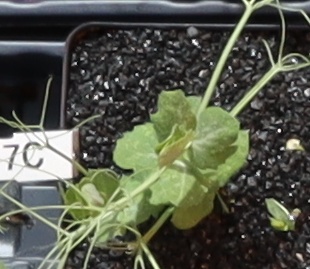
Label: Field Pea